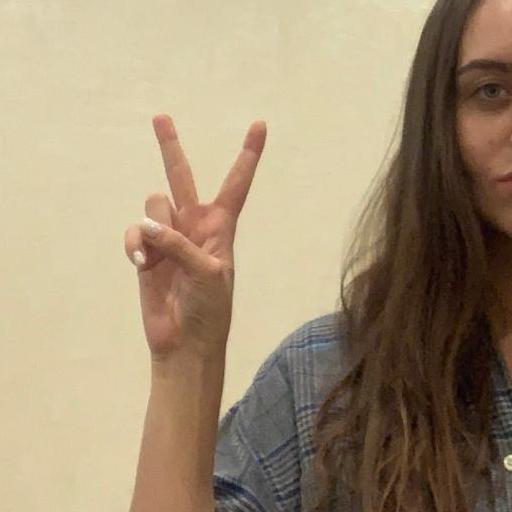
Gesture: peace